Sør Arena

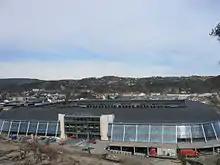
During construction

In October, the club stated that they hoped to finance a further expansion of the stadium to 14,000 seats by selling part of the lot to a private developer, which would use it to build a 17-story building. On 23 December, Rasmussengruppen signed a contract where they bought shares worth NOK 45 million in Start Toppfotball. In addition, they paid NOK 15 million for the right to build of commercial property in conjunction with the stadium, and an option to purchase the high-rise lot for NOK 25 million. The high-rise lot was again bought from the municipality for NOK 15 million. Combined with the free lot for the stadium, Start Toppfotball received municipal subsidies of NOK 25 million for constructing the venue.